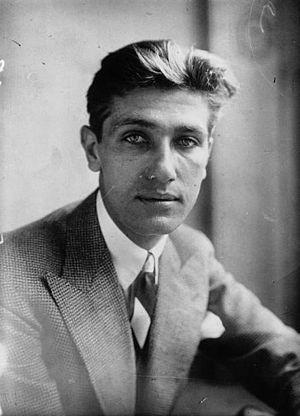
Charles Pélissier, né le 20 février 1903 dans le 16ᵉ arrondissement de Paris, arrondissement où il est mort le 28 mai 1959, est un coureur cycliste français. Professionnel de 1923 à 1939, il est l'un des piliers de l'équipe de France sur le Tour au début des années 1930 et l'un des coureurs les plus populaires de l'histoire de l'épreuve. En six participations à la Grande Boucle, il y remporte seize étapes. Il y obtient son meilleur classement final en 1930 en terminant au neuvième rang, l'année où il établit le record de victoires d'étapes sur un même Tour de France avec huit succès. Cette performance n'est égalée que par Eddy Merckx en 1970 et 1974 et Freddy Maertens en 1976.